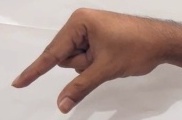
ASL sign: Q